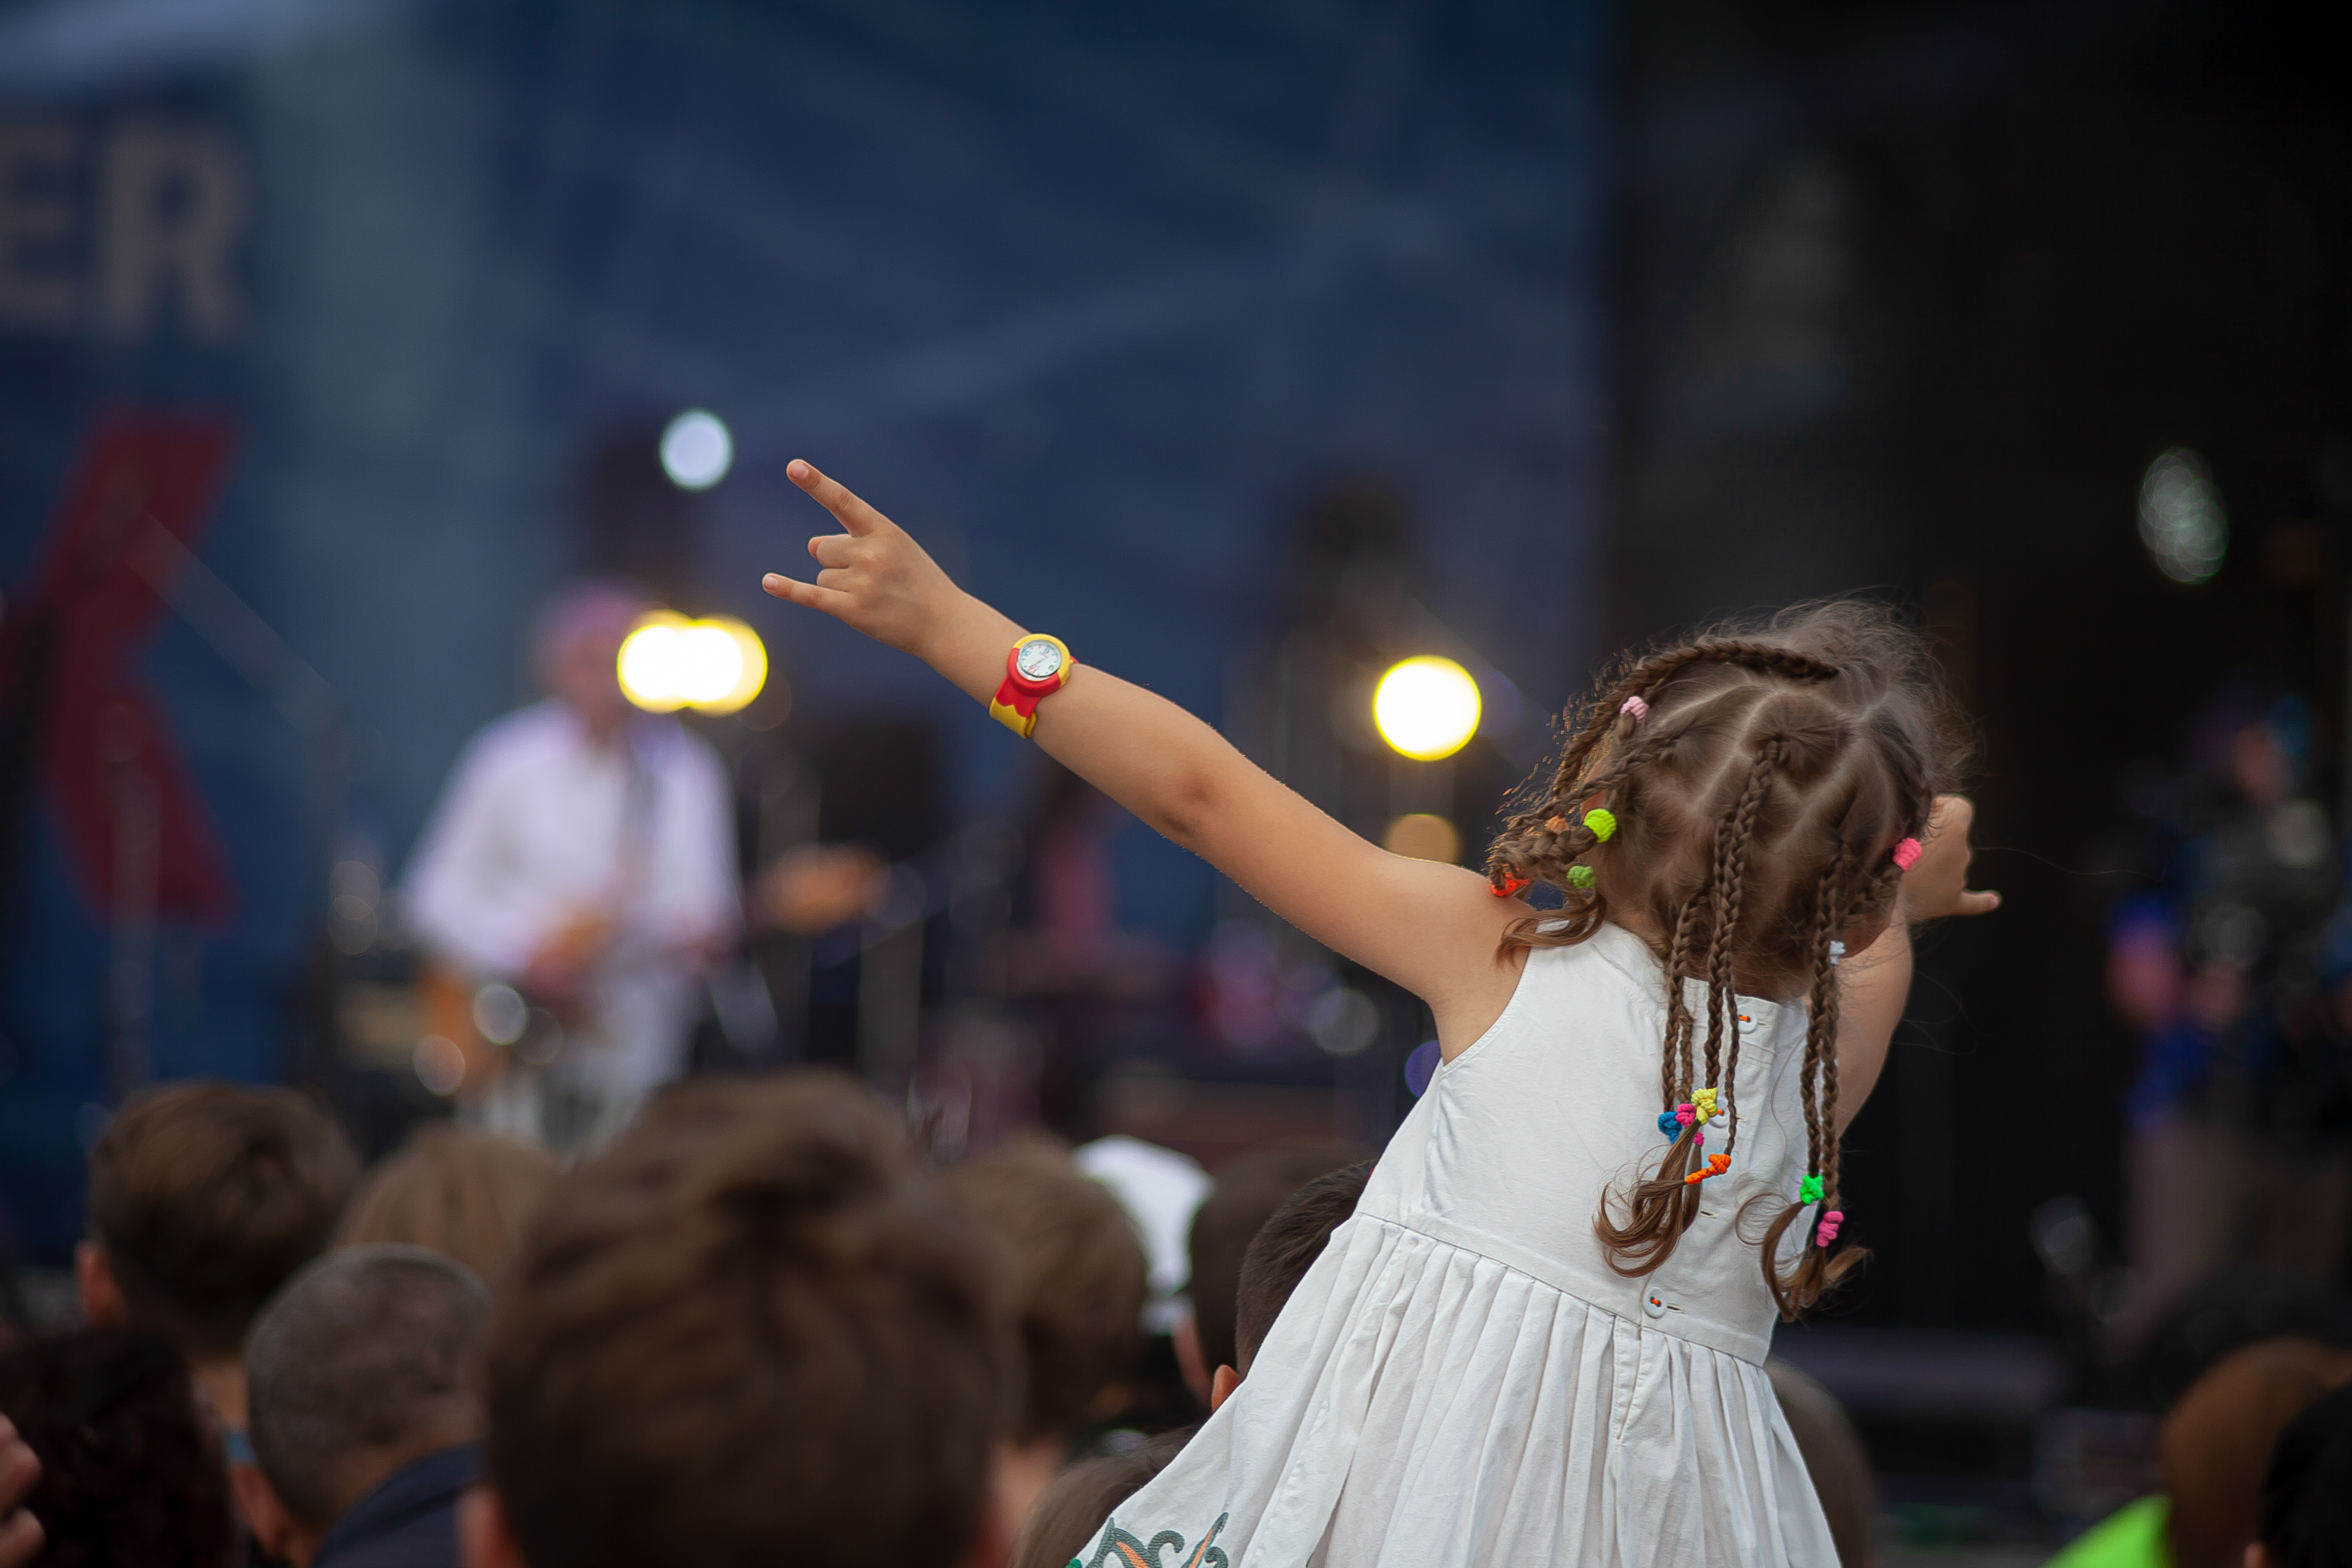
rock, music, concert, open air, fest, rock fan, people, event, performance, yellow, crowd, performance art, dance, dress, audience, performing arts, night, photography, stage, ceremony, happy, festival, party